Answer in natural language. Consider the 3D positions of the objects in the scene and not just the 2D positions in the image. Is the centerpoint of  Doorway at a higher height than artistic colourful white paper drawing scenario? Choose between the following options: no or yes
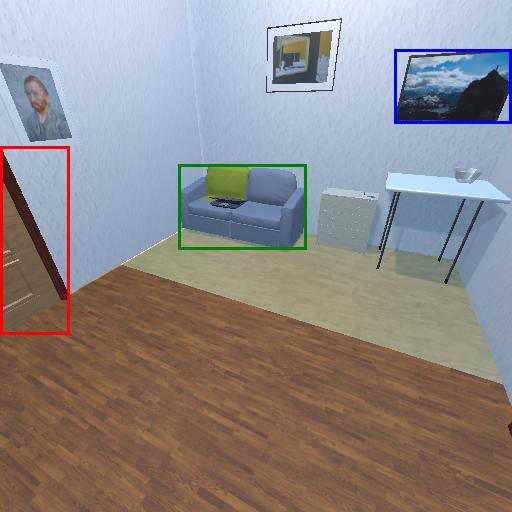
<answer>no</answer>